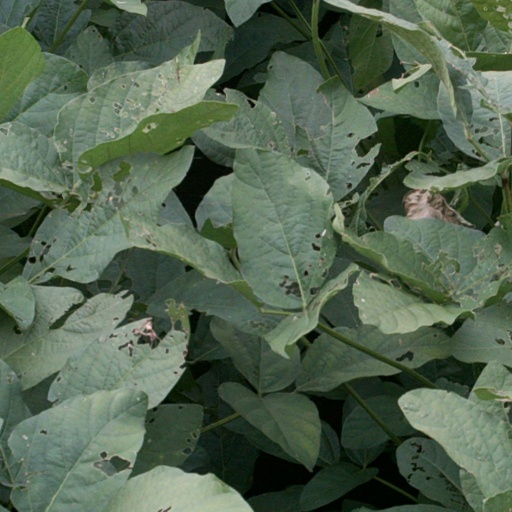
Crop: soybean